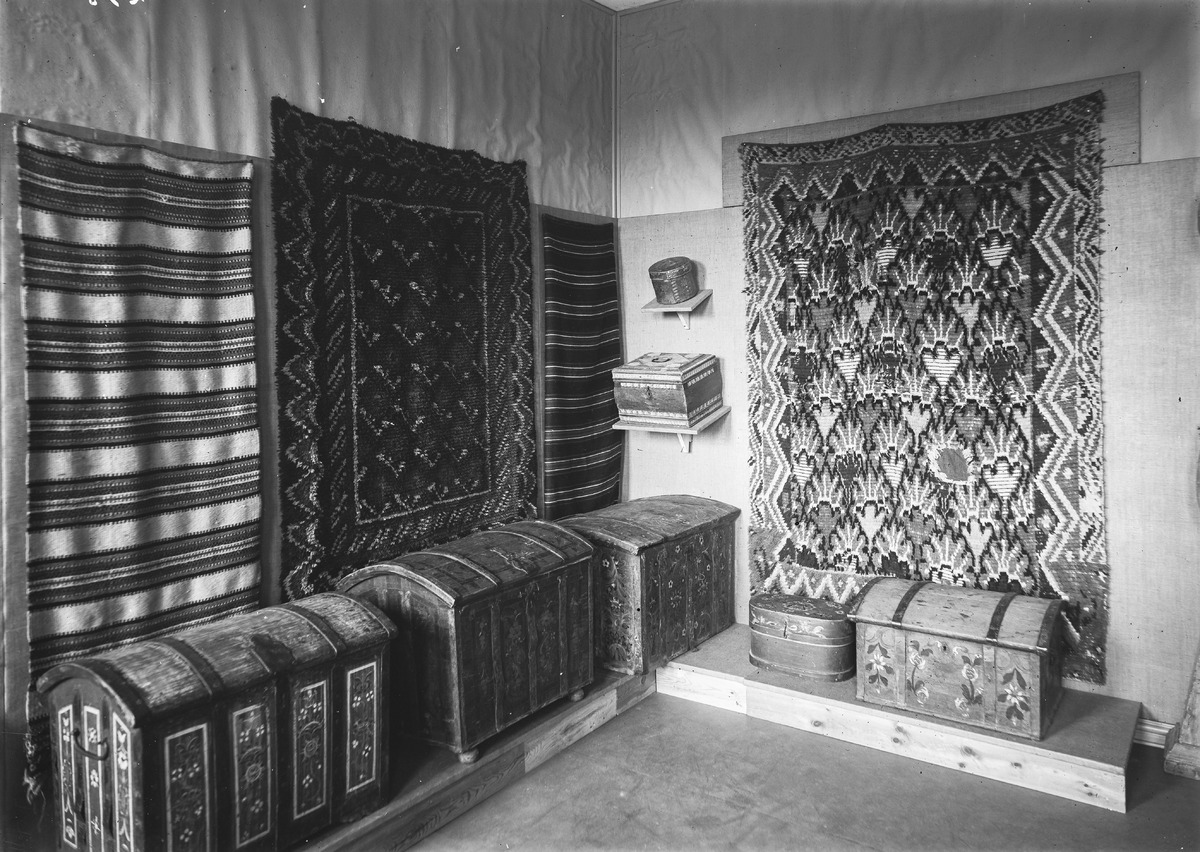
Oulun museon kokoelmia
Collections of Oulu Museum
sisällön kuvaus: Oulun museon kokoelmia 5.1.1933. Arkkuja ja seinävaatteita. content description: Collections of Oulu Museum on January 5, 1933. Chests and tapestry.
Vuosi: 1933
Paikka: Suomi, Oulu, Suomi, Pohjois-Pohjanmaa, Oulu
Aiheet: Oulun museo; sisäkuva; yleiskuva; museoesineet; kokoelmat; arkut; seinätekstiilit; taidetekstiilit; chests; collections; museum objects; tapestry